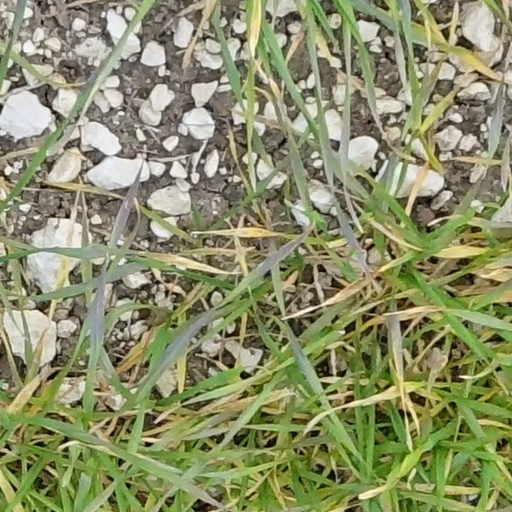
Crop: wheat